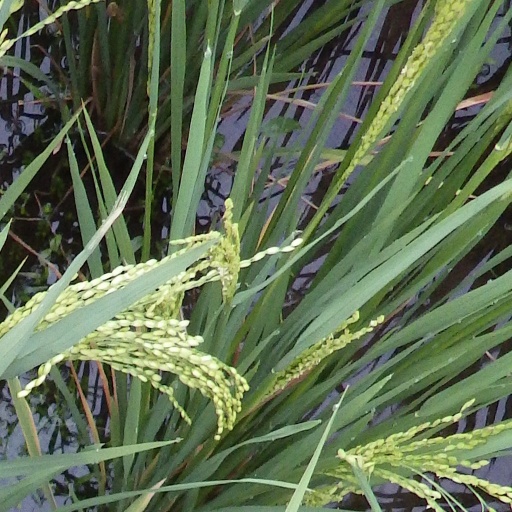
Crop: rice